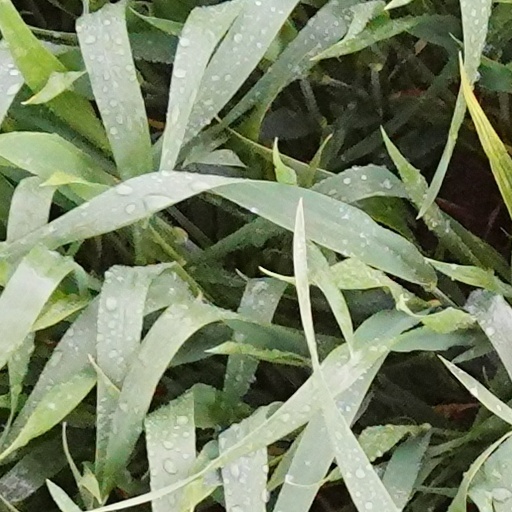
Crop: wheat